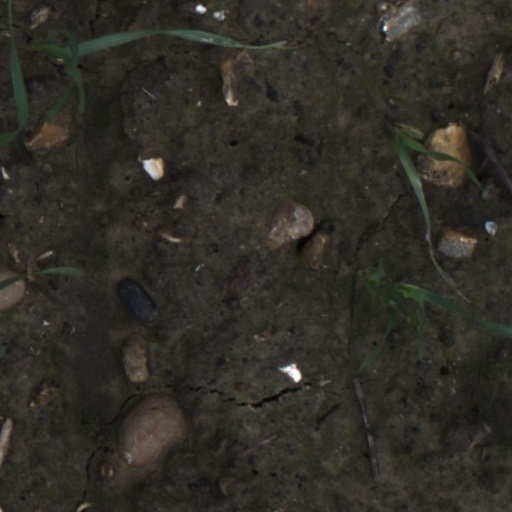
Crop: wheat